The Blazing Forest

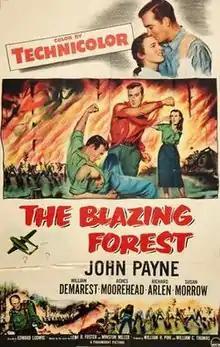
Theatrical release poster

The Blazing Forest is a 1952 American lumberjack adventure film directed by Edward Ludwig and written by Lewis R. Foster and Winston Miller. The film stars John Payne, William Demarest, Agnes Moorehead, Richard Arlen, Susan Morrow, Roscoe Ates and Lynne Roberts. The film was released in December 1952, by Paramount Pictures.